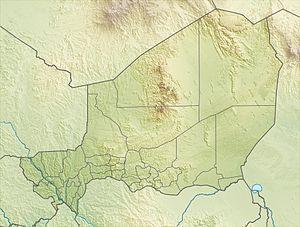
Le combat de l'Adrar Bouss a lieu le 15 septembre 2011 lors de la guerre du Sahel.
Le parc national du W du Niger est au cœur d'un complexe naturel transfrontalier de près d'un million d'hectares géré conjointement par le Bénin, le Niger et le Burkina Faso et protégé depuis 2007 par la convention de Ramsar.
Les réserves naturelles de l'Aïr et du Ténéré sont une région du Niger inscrite au patrimoine mondial de l'UNESCO. La région comprend en particulier le massif de l'Aïr et une partie du désert du Ténéré. Elle est composée de deux aires protégées, la réserve naturelle nationale de l'Aïr et du Ténéré et du sanctuaire des Addax.
L'attaque de Tilwa a lieu le 22 février 2017 pendant la guerre du Sahel.